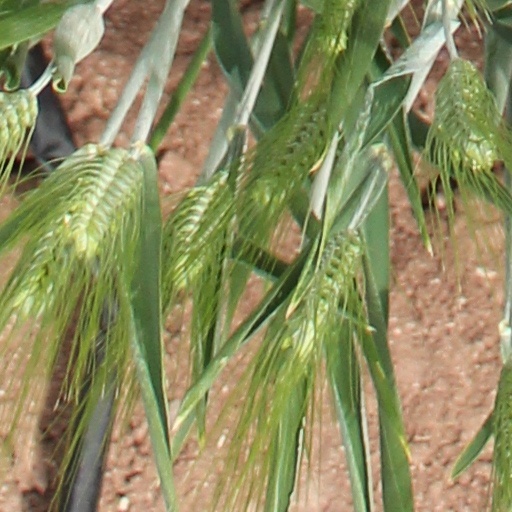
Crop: wheat